Celta de Vigo Baloncesto

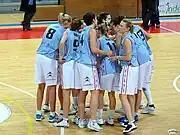
The players, during a match of the 2010–11 season.

The club was founded in 1965 as Club Estudiantes de Vigo and became a section of the local football club Celta in 1969. Celta Vigo won three national leagues and three national cups between 1977 and 1984 including a double in 1982.